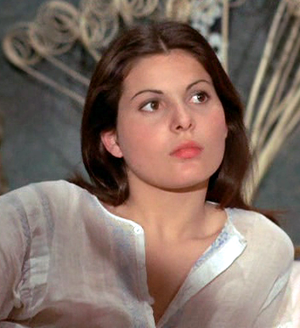
Le Parrain est un film américain réalisé par Francis Ford Coppola et produit par les studios Paramount, sorti le 15 mars 1972.
Simonetta Stefanelli, née le 30 novembre 1954 à Rome dans la région du Latium en Italie, est une actrice italienne.